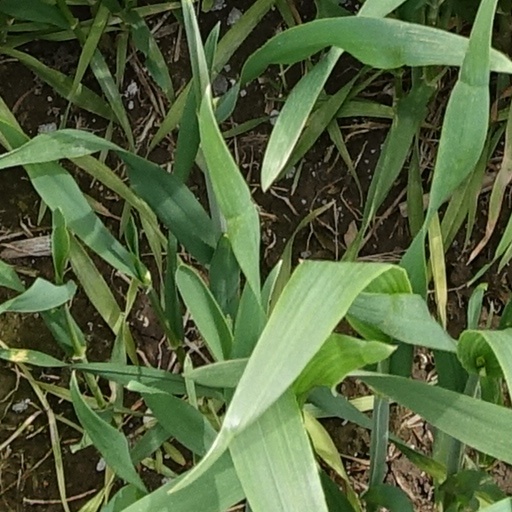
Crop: wheat